Upper Pine Bottom State Park

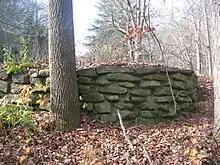
The only remnant of the former picnic pavilion is this stone foundation.

As the timber was exhausted and the land burned, many companies simply abandoned their holdings. Conservationists like Joseph Rothrock became concerned that the forests would not regrow if they were not managed properly. They called for the state to purchase land from the lumber companies and for a change in the philosophy of forest management. In 1895 Rothrock was appointed the first commissioner of the Pennsylvania Department of Forests and Waters, the forerunner of today's Department of Conservation and Natural Resources. In 1897 the Pennsylvania General Assembly passed legislation which authorized the purchase of "unseated lands for forest reservations" and the first Pennsylvania state forest lands were acquired the following year.